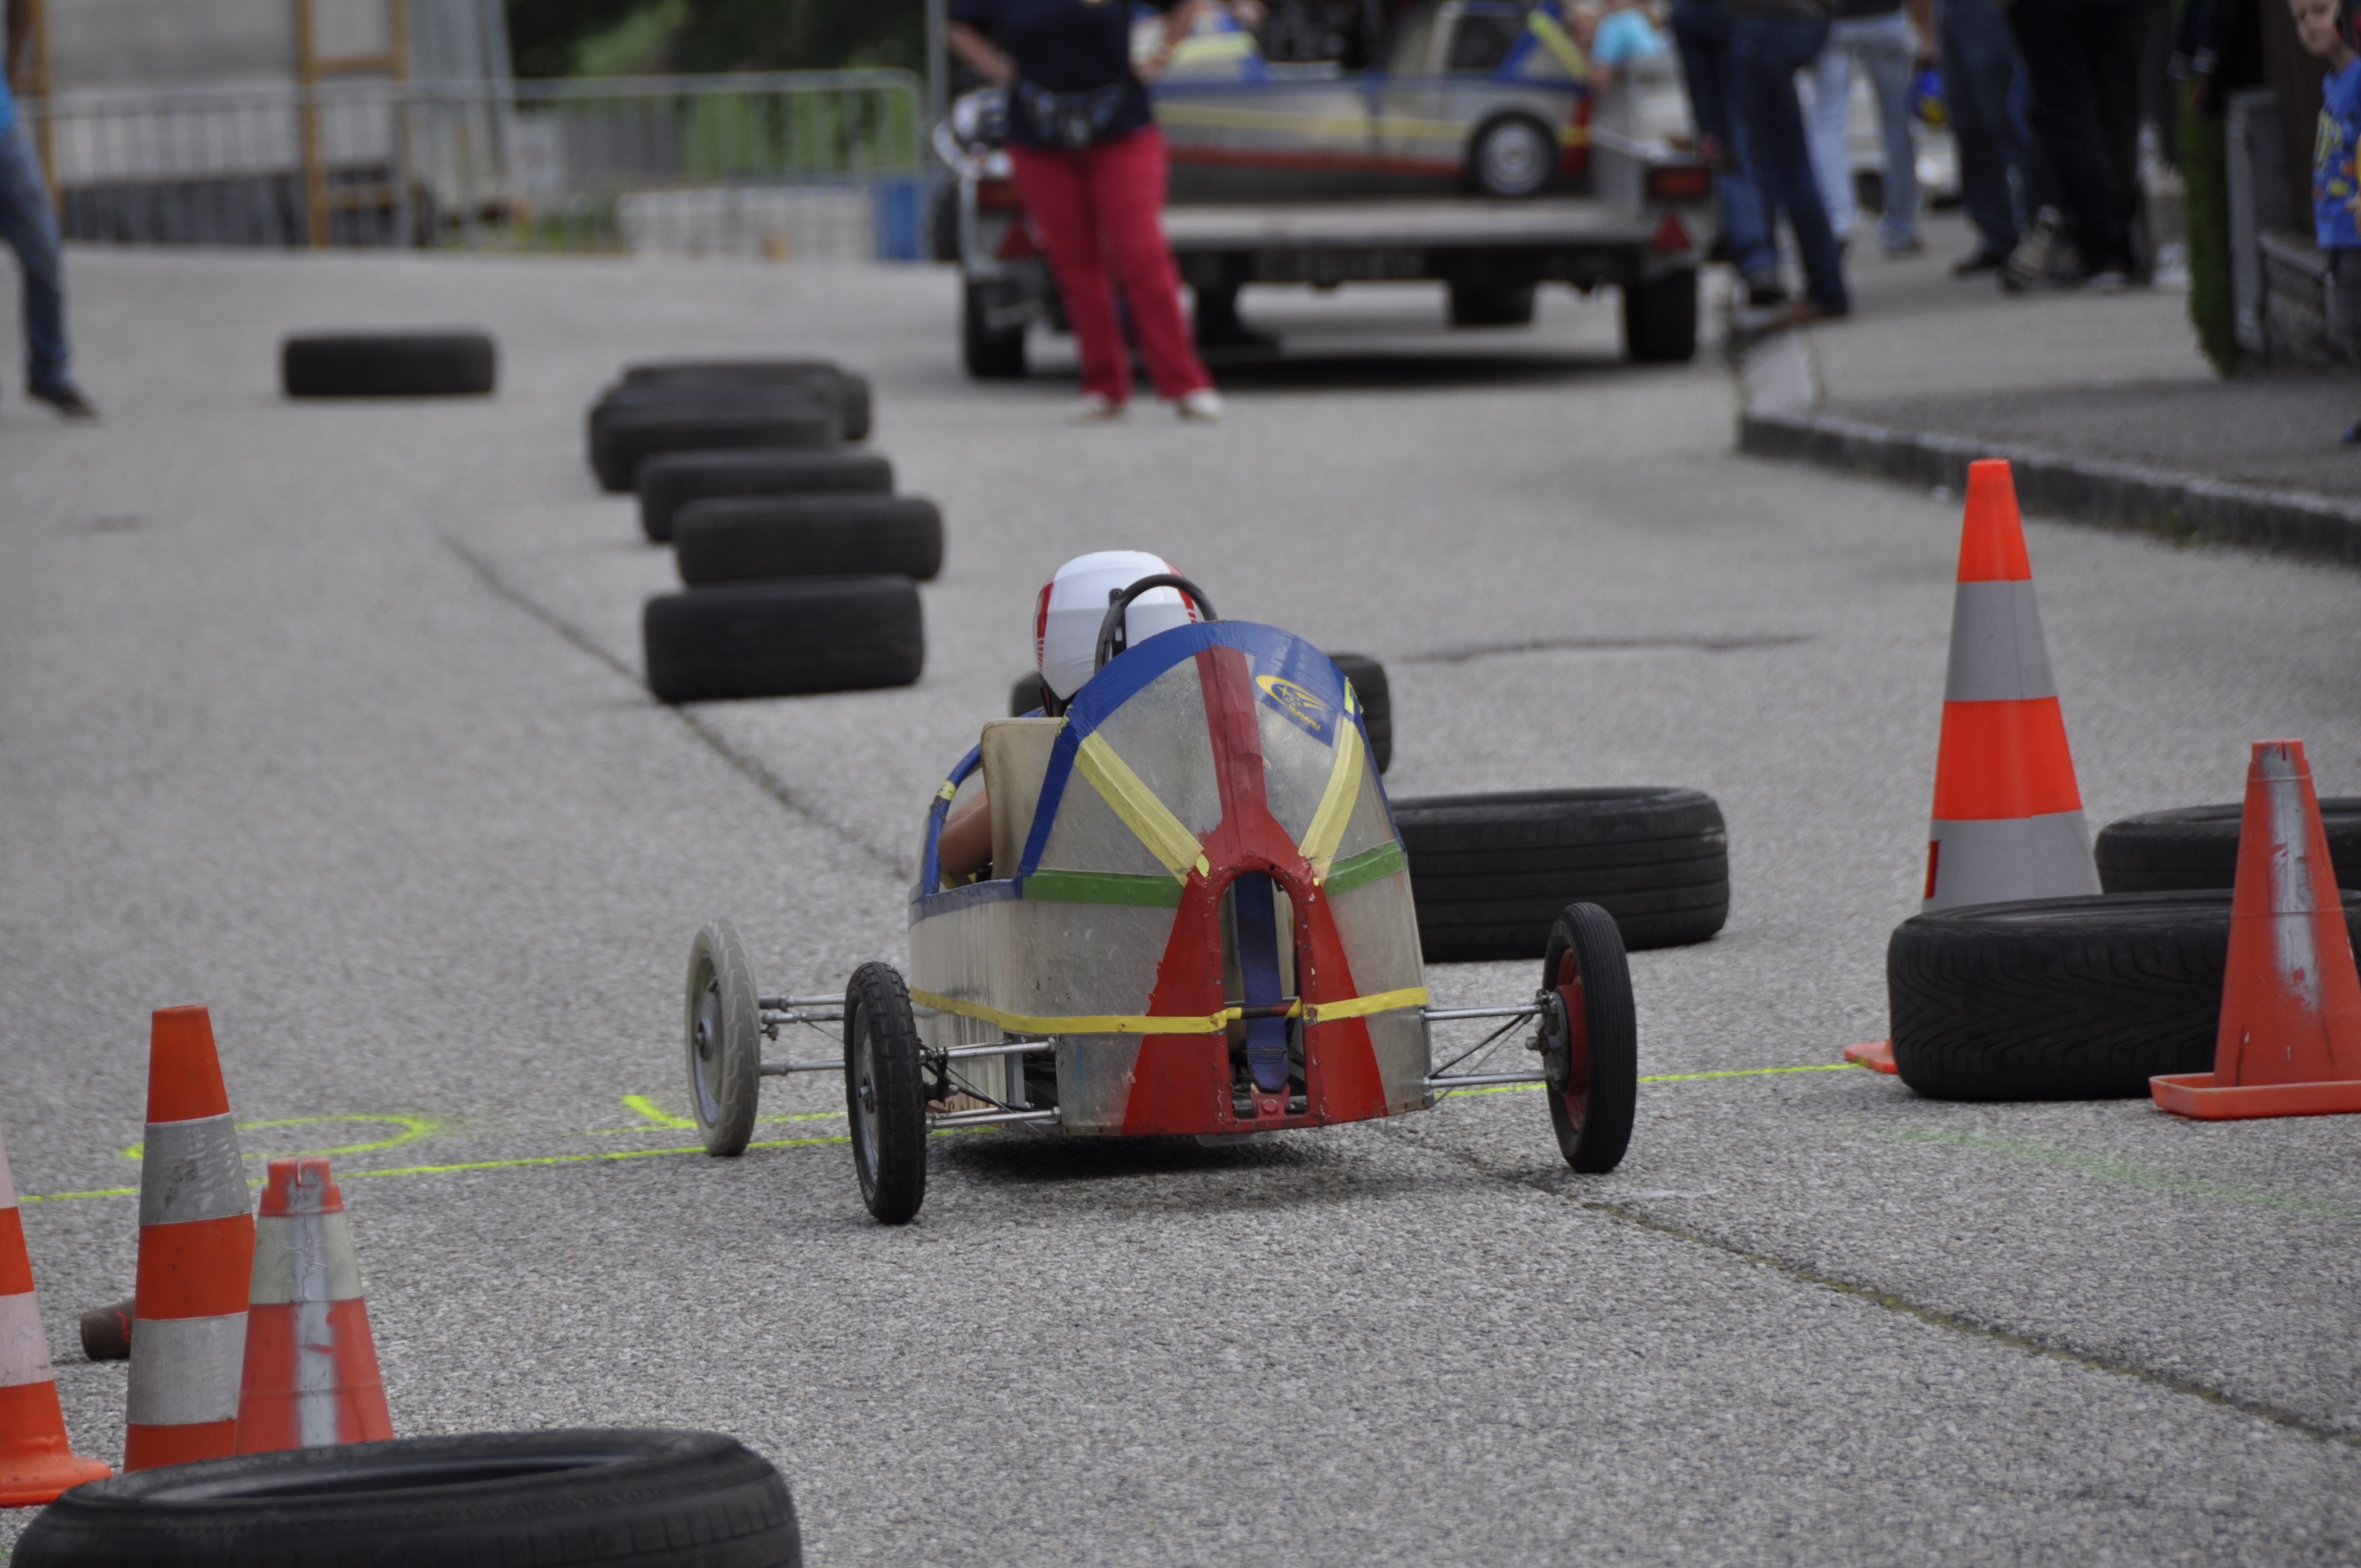
pedestrian, structure, sport, car, vehicle, child, race, racing, race track, auto racing, soapbox, grand pix